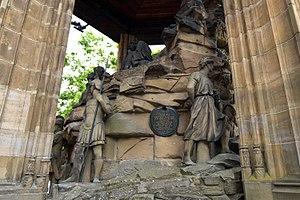
Speyer